Henry Sheldon (educator)

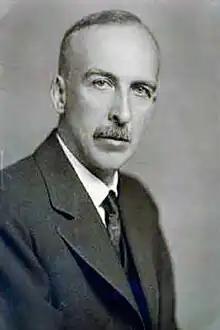
Image courtesy of the Oregon State Library

Henry Davidson Sheldon (October 3, 1874 – May 14, 1948) was an American educator and historian. Sheldon was born while his parents were en route to Oregon from the New York area. He was educated at the University of the Pacific and Stanford University. He continued his education at Clark University, where he received a doctorate in education.